Pujiang County, Zhejiang

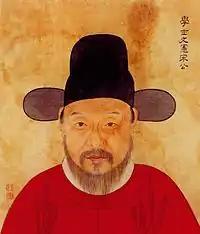
Song Lian

Song Lian (1310–1381), also known as Jinglian or Qianxi, was a prominent scholar and litterateur active during the late Yuan and early Ming dynasties. He was praised by Zhu Yuanzhang, the founding emperor of the Ming dynasty, as "the first official minister of Ming". Song was considered one of the three masters of poetry in the early Ming dynasty, alongside Gao Qi and Liu Ji. His representative works include "A Farewell to Ma Junze of Dongyang", among others.